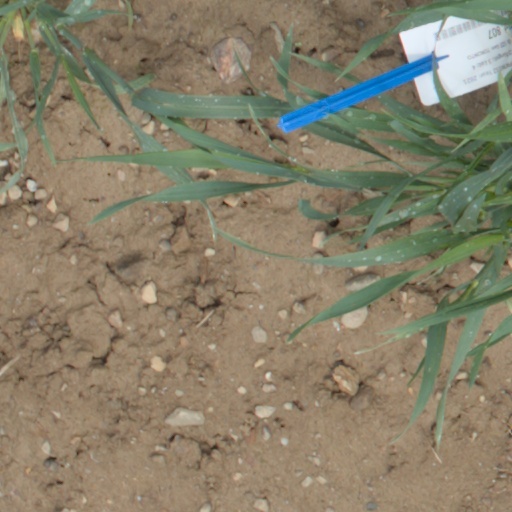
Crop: wheat